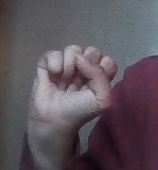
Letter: saad